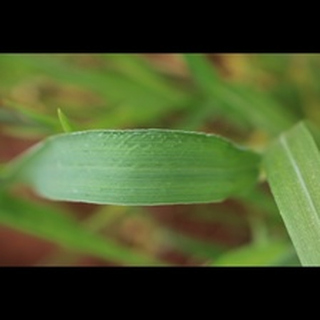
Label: healthy_wheat